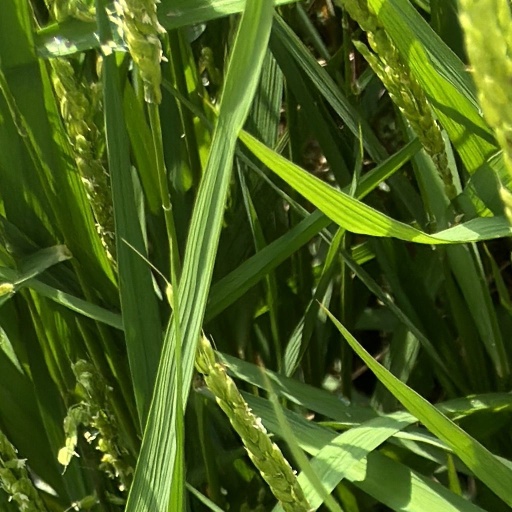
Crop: rice